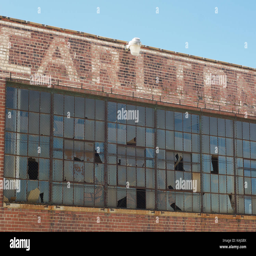
detail of an industrial - commercial building